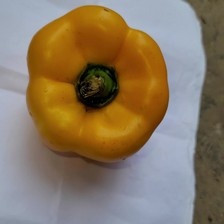
Label: capsicum